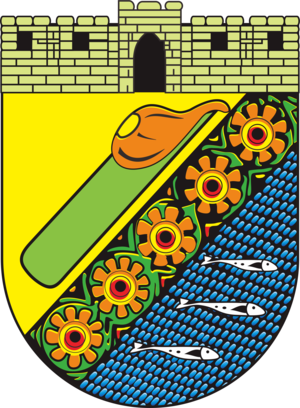
Pekalongan est une ville d'Indonésie située sur la côte nord de l'île de Java, dans la province de Java central. Elle a le statut de kota.